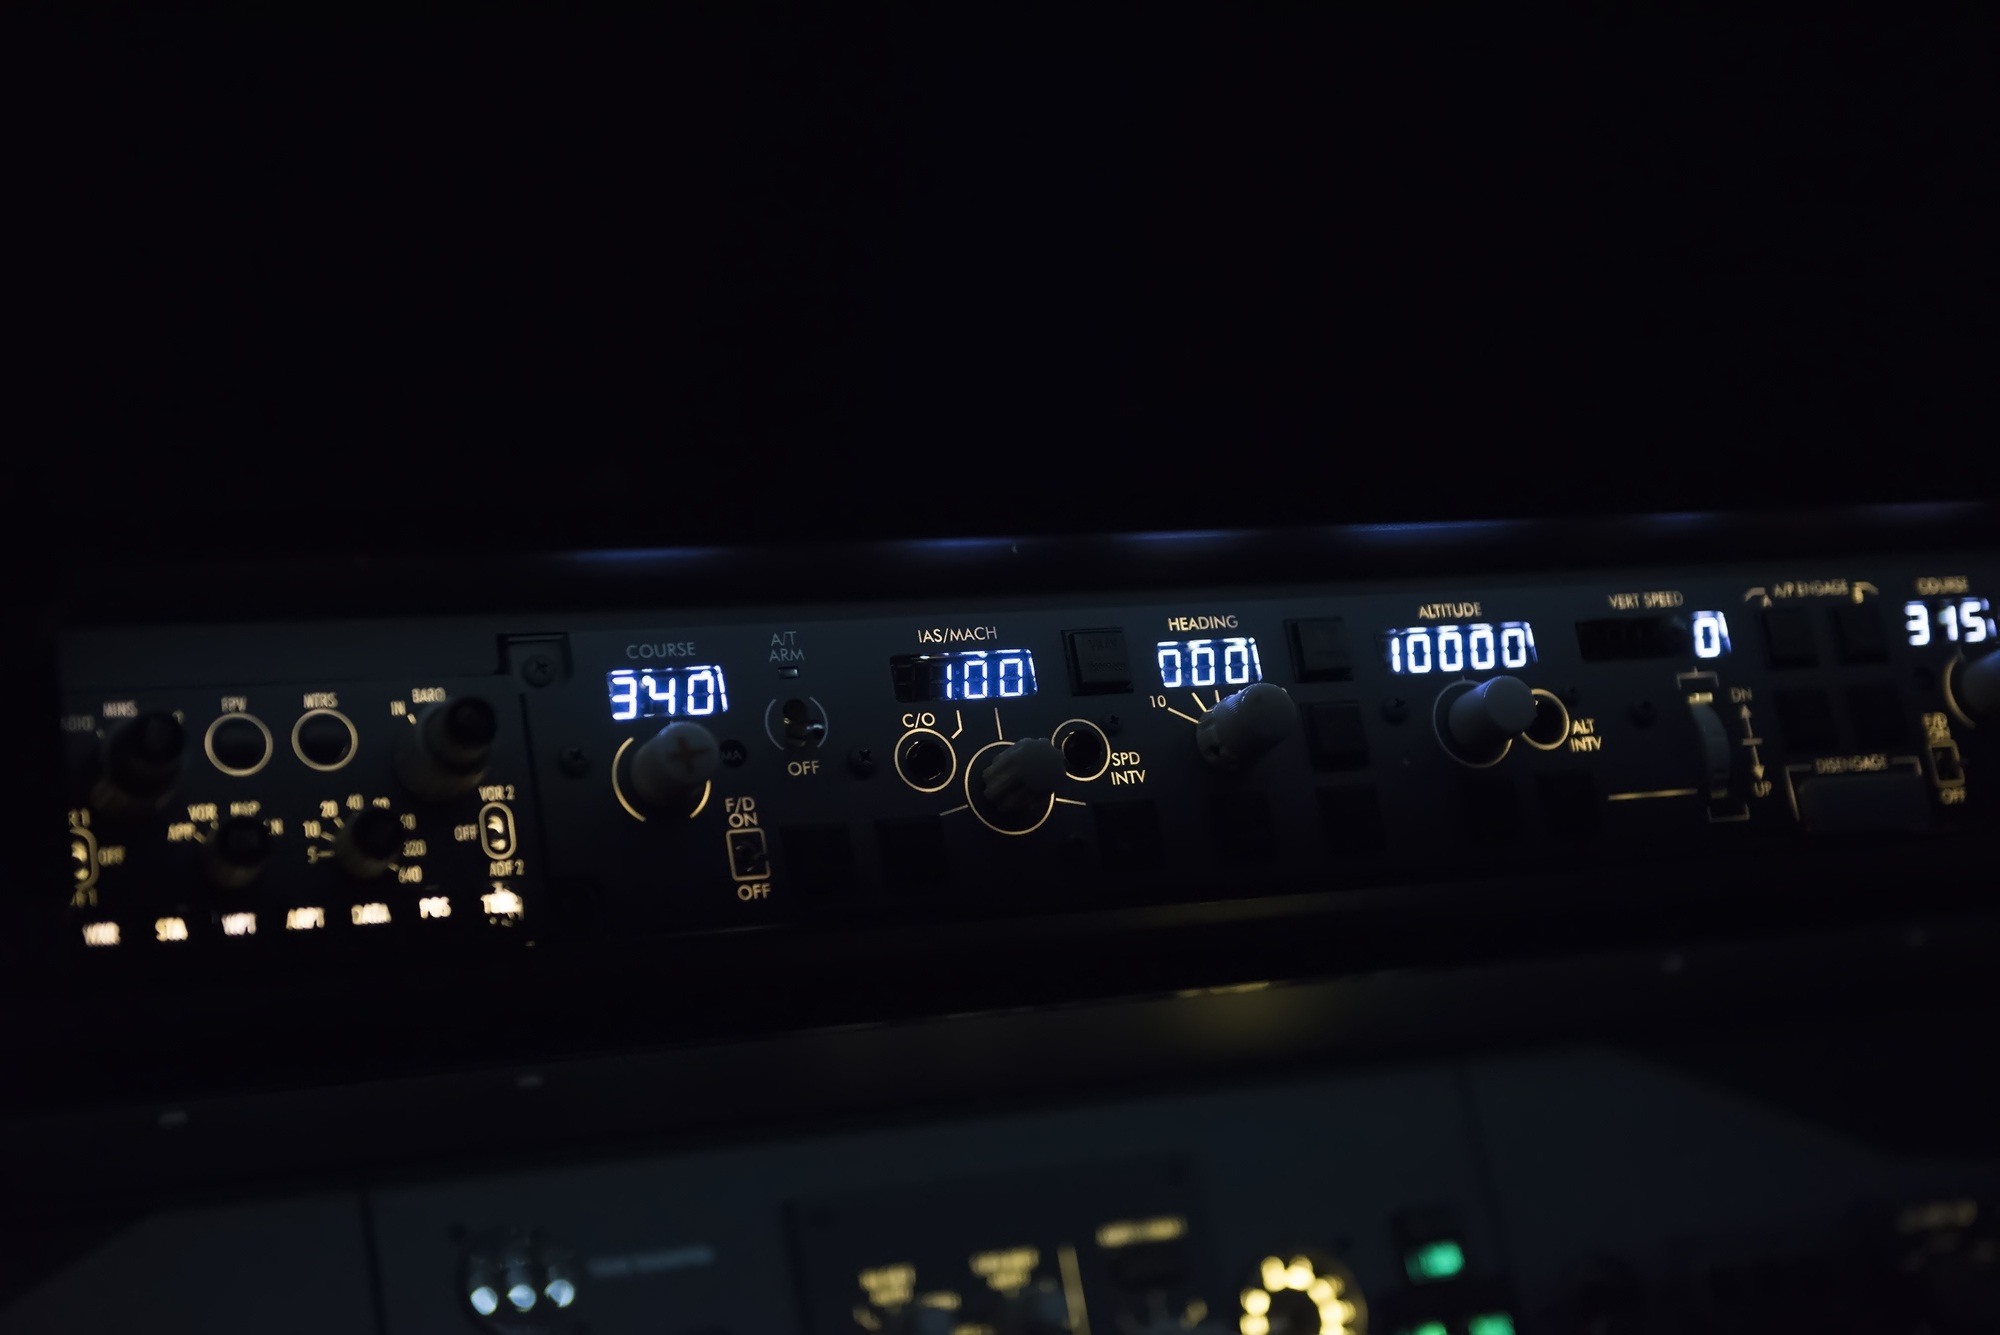
light, technology, air, flying, fly, airplane, plane, aircraft, jet, transportation, aviation, flight, cockpit, pilot, electronics, airliner, computer keyboard, electronic device, display device, electronic instrument